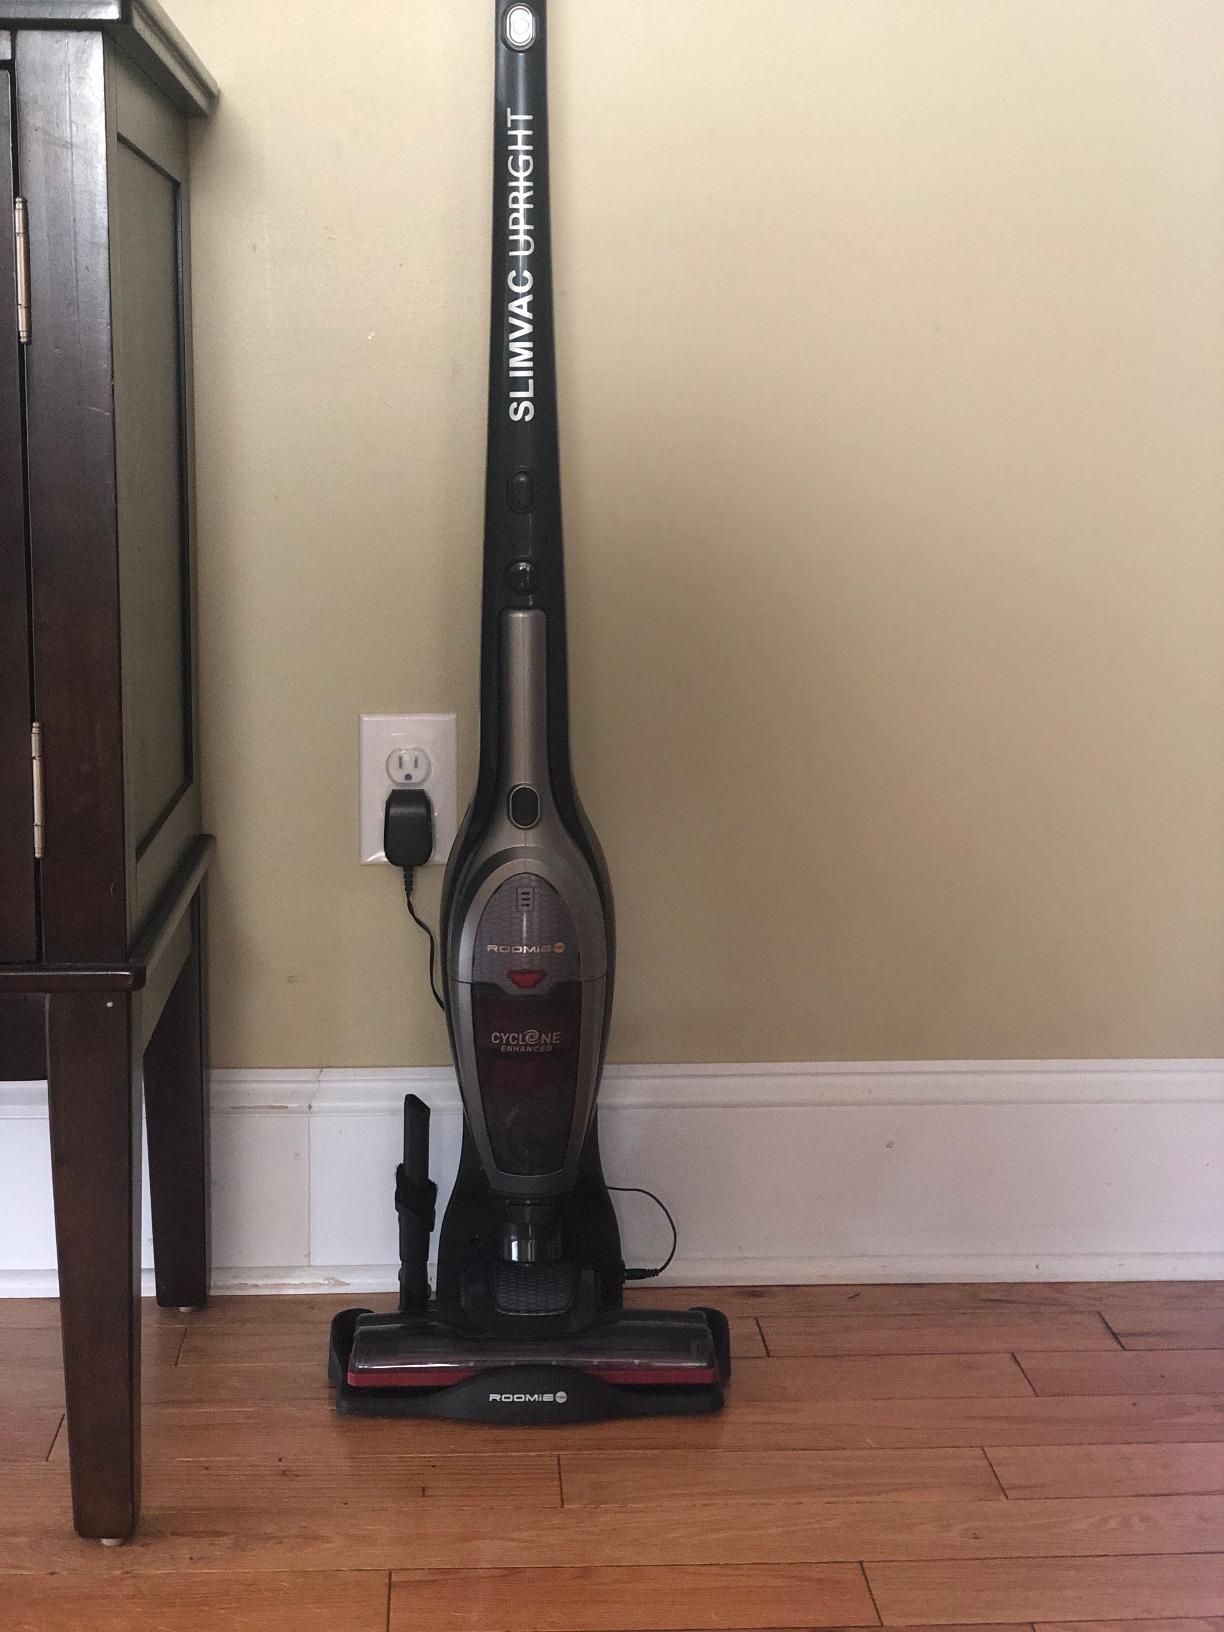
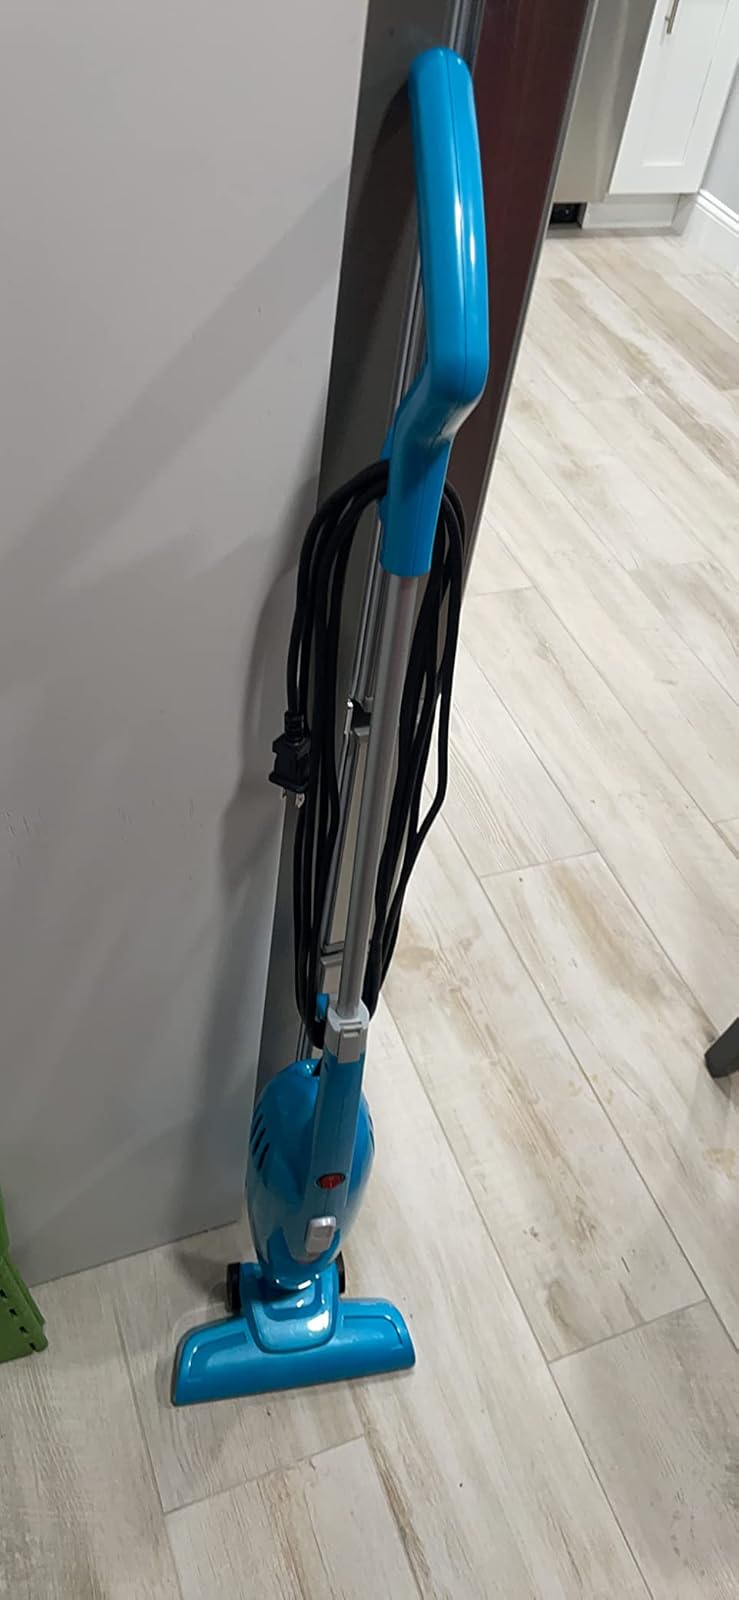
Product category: items_vacuum
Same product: no